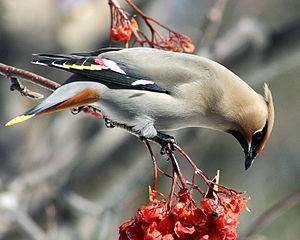
Le Jaseur boréal, autrefois aussi nommé « Jaseur des neiges » est une espèce de passereau frugivore semi-migrateur se reproduisant dans les forêts boréales de certaines régions du nord de l'Europe, de l'Asie et de l'ouest de l'Amérique du Nord. Alors que le Jaseur d'Amérique n'occupe que l'Amérique du Nord et le Jaseur du Japon n'habite qu'en Asie, le Jaseur boréal est le seul dont l'aire inclut tous les continents ayant des zones subarctiques.